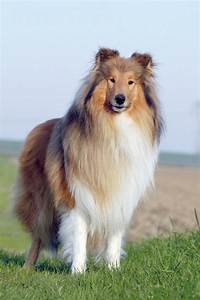
Label: cane